Genome architecture mapping

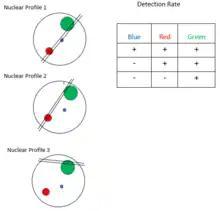
How genomic compaction and radial position affect detection frequency

The GAMtools command compaction can be used to calculate an estimation of chromatin compaction. Compaction is a value assigned to a gene that represents how large the gene is. The level of compaction is inversely proportional to the locus volume. Genomic loci with a low volume are said to have a high level of compaction, and loci with a high volume have a low level of compaction. As shown in the figure, loci with a low compaction level are expected to be intersected more often by the cryosection slices. GAMtools uses this information to assign a compaction value to each locus based on its detection frequency across many nuclear profiles. The compaction rate of these loci is not static, and will continually change throughout the life of the cell. Genomic loci are thought to be de-compacted when that gene is active. This allows a researcher to make assumptions about which genes are currently active in a cell, using the results of the GAMtools data. A locus with low compaction is also thought to be related to transcriptional activity. The time-complexity of the compaction command is "O"("m" × "n"), where is the number of genomic windows, and is the number of nuclear profiles.